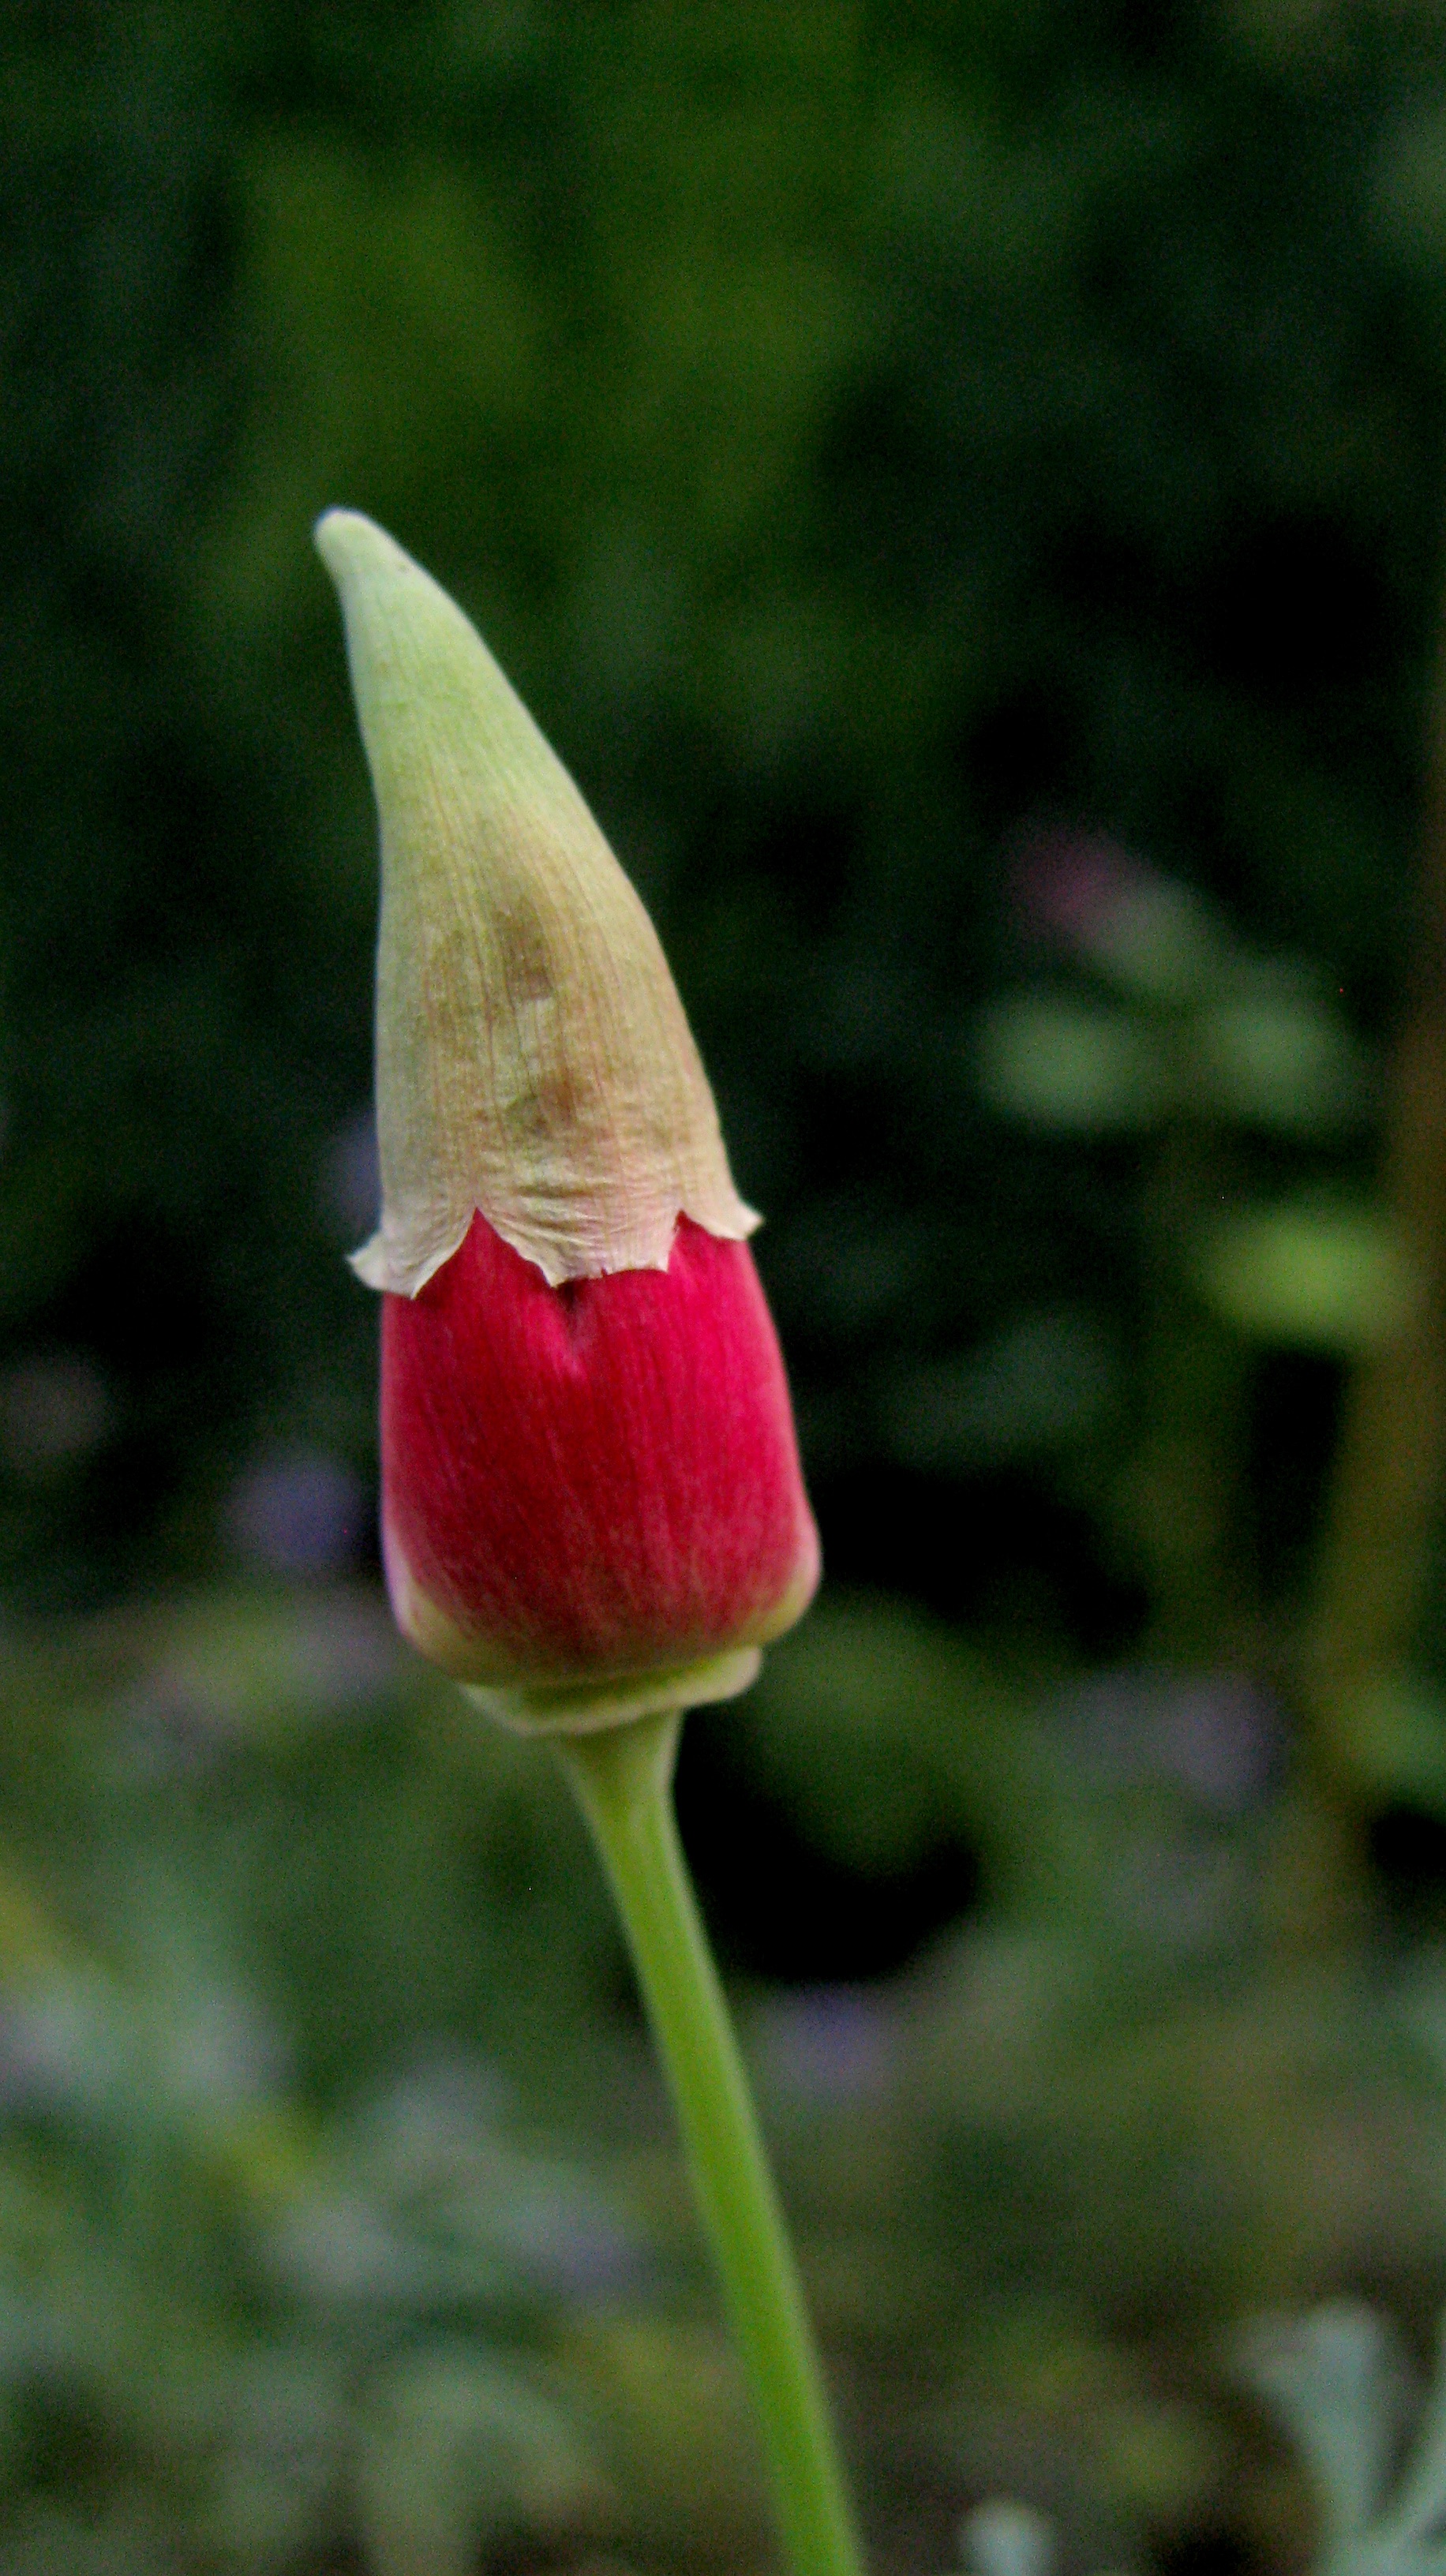
plant, flower, petal, tulip, botany, flora, arum, macro photography, flowering plant, plant stem, land plant